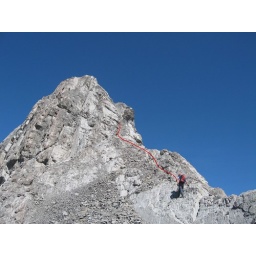
Our route was a little above the red line, staying on the solid rock above the scree.